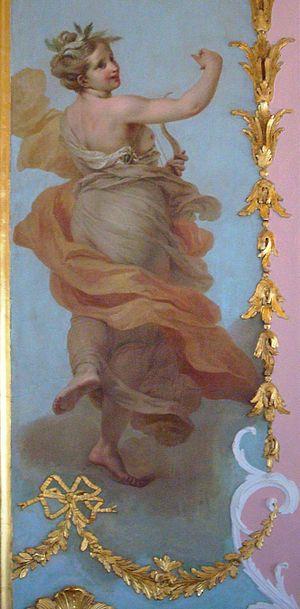
Terpsichore est un prologue en forme d'opéra-ballet en un acte de Georg Friedrich Haendel. Il compose cette œuvre en 1734 pour produire une nouvelle version de son opéra pastoral Il pastor fido qui date de 1712.